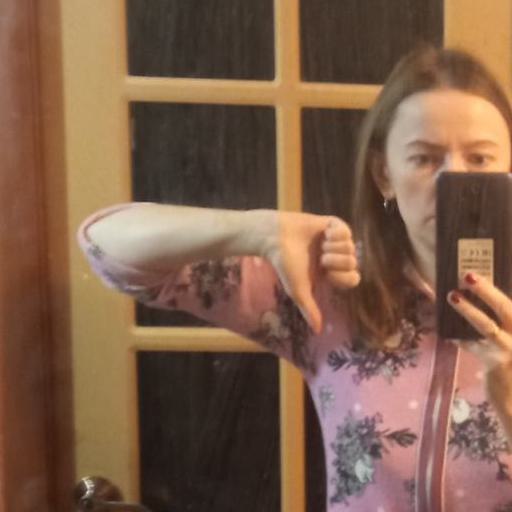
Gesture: dislike